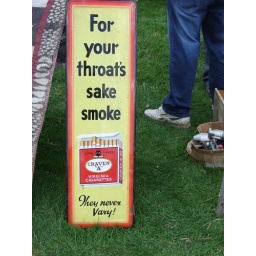
at a vintage car /steam rally in Monmouthshire, this old enamel sign for sale...